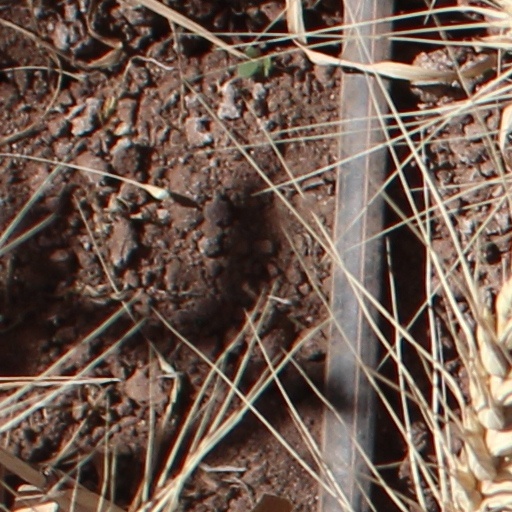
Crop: wheat